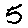
Label: 5